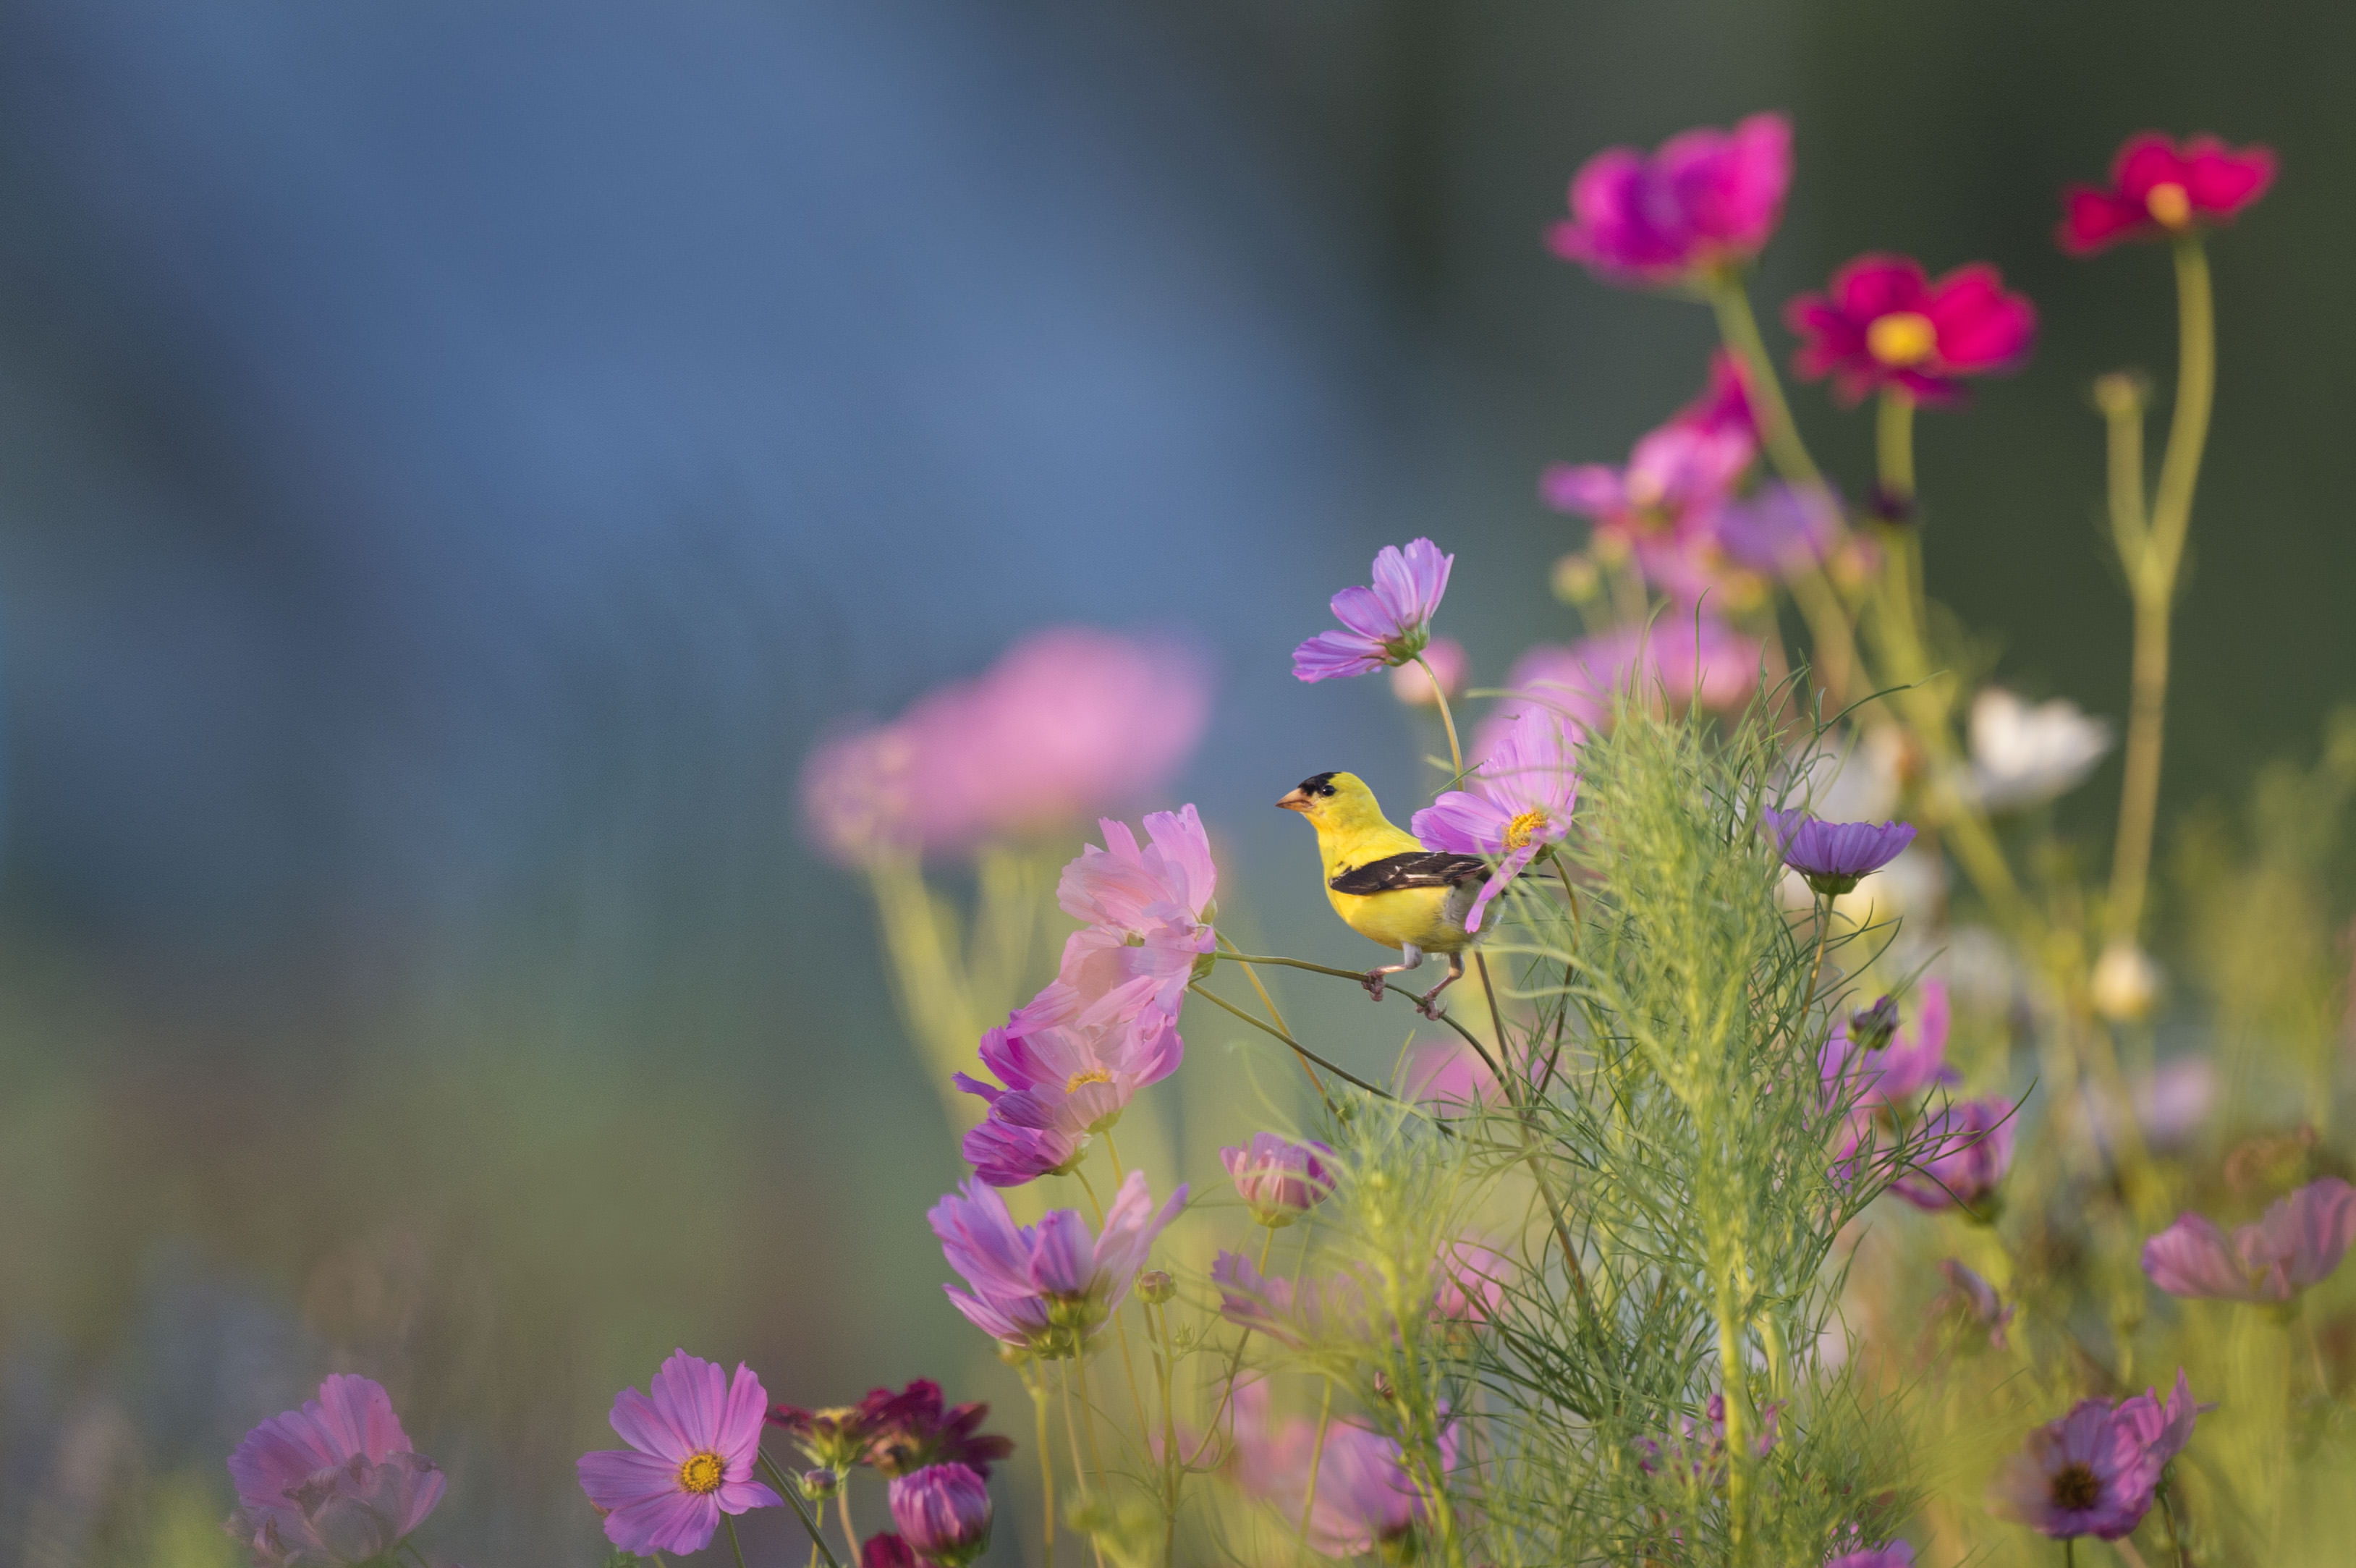
nature, grass, blossom, bird, plant, field, photography, meadow, leaf, flower, petal, bloom, pollen, green, insect, botany, flora, fauna, wildflower, flowers, close up, outdoors, nectar, macro photography, flowering plant, land plant